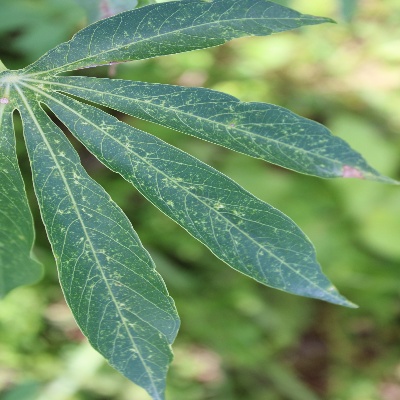
Crop: Cassava
Condition: green mite